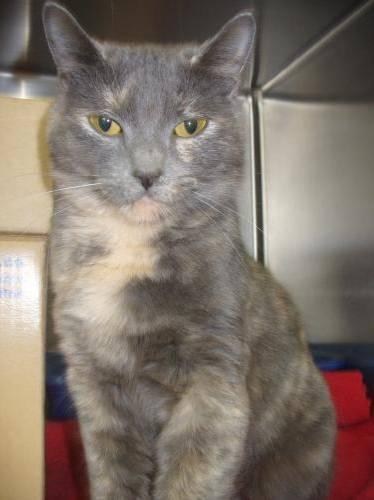
cat